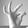
ASL letter: F